Léon Gaston Genevier

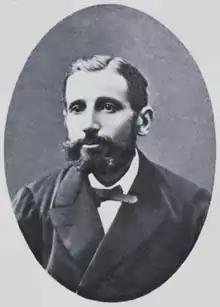

Léon Gaston Genevier (18 June 1830, in Saint-Clément-de-la-Place, near Angers – 11 July 1880, in Nantes) was a French pharmacist and botanist.